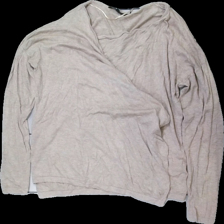
View: front
Type: Cardigan
Category: Ladies
Brand: Not in the list
Brand text on label: basic U
Colors: Beige
Material: 100% viscose
Cut: Regular
Size: L
Season: All
Damage location: top center
Damage 2 location: middle right
Price range: <50
Recommended usage: Export
Description: beige kofta med dragna trådar
Comment: dragna trådar